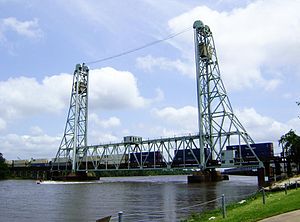
Neches River
Kansas City Southern Railroad Bridge over Neches i Beaumont.
Neches er en 669 km lang flod som løber fra nord mod syd i det østligste Texas i USA. Den løber ud i den Mexicanske Golf lige vest for grænsen til Louisiana. Den har et afvandingsområde på 25.926 km². Ved dens nedre løb ligger det vigtige beskyttede skovområde Big Thicket National Reserve. Neches løber ud i i samme lagune som grænsefloden Sabine River.